Salzach

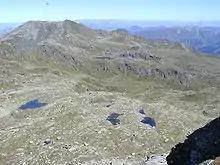
Salzach sources between Mt. Salzachgeier and Schwebenkopf

The river's name is derived from the German word "Salz" "salt" and "Aach". Until the 19th century, shipping of salt down the "Salzach" was an important part of the local economy. The shipping ended when the parallel Salzburg-Tyrol Railway line replaced the old transport system.